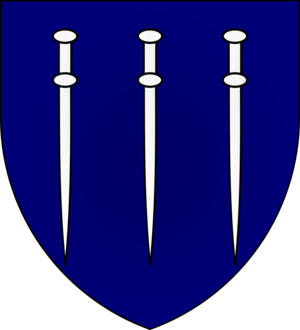
Ecu de la famille de Maurey
Orville est une ancienne commune française, située dans le département de l'Orne en région Normandie, devenue le 1ᵉʳ janvier 2016 une commune déléguée au sein de la commune nouvelle de Sap-en-Auge.
La famille de Maurey est une famille de la noblesse française, d'ancienne extraction, originaire de Basse-Normandie. Sa filiation est suivie depuis 1453. Cette famille est toujours vivante.